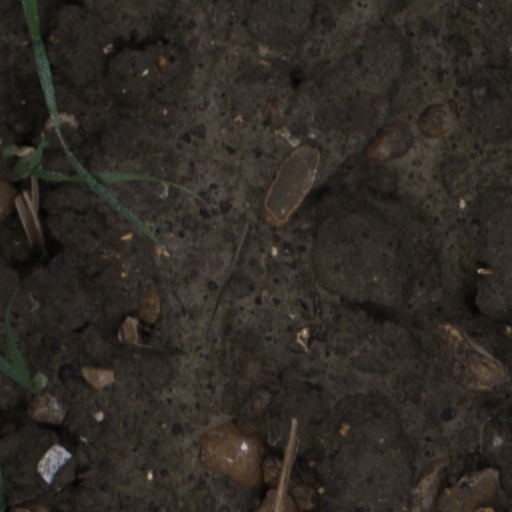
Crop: wheat